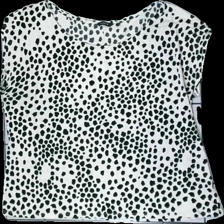
View: front
Type: Top
Category: Ladies
Brand: Lindex
Colors: Black, White
Material: 100% viscose
Pattern: Dots
Cut: C-collar, Regular
Size: L
Season: All
Price range: <50
Recommended usage: Recycle
Comment: yellow stain